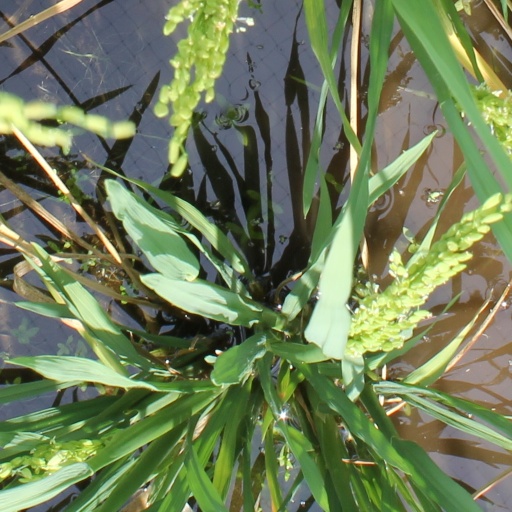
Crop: rice